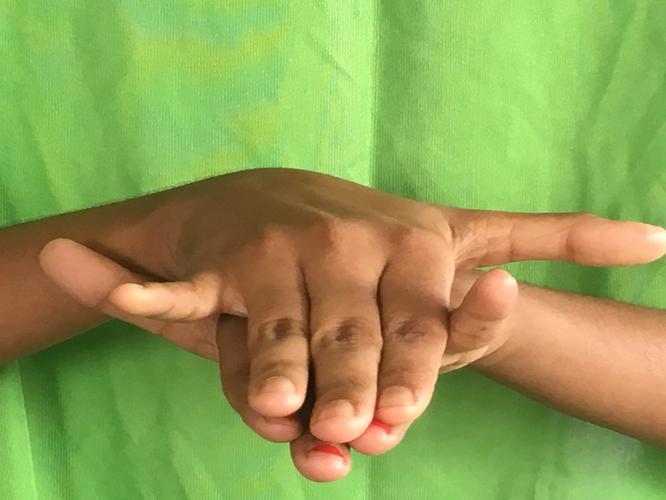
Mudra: Varaha
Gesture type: double_hand